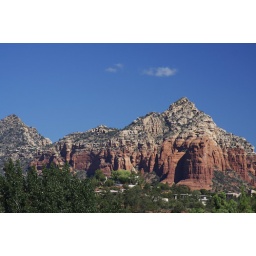
View of some of the spectacular red rock formations in Sedona